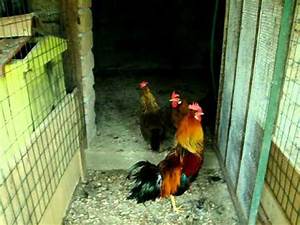
Label: chicken